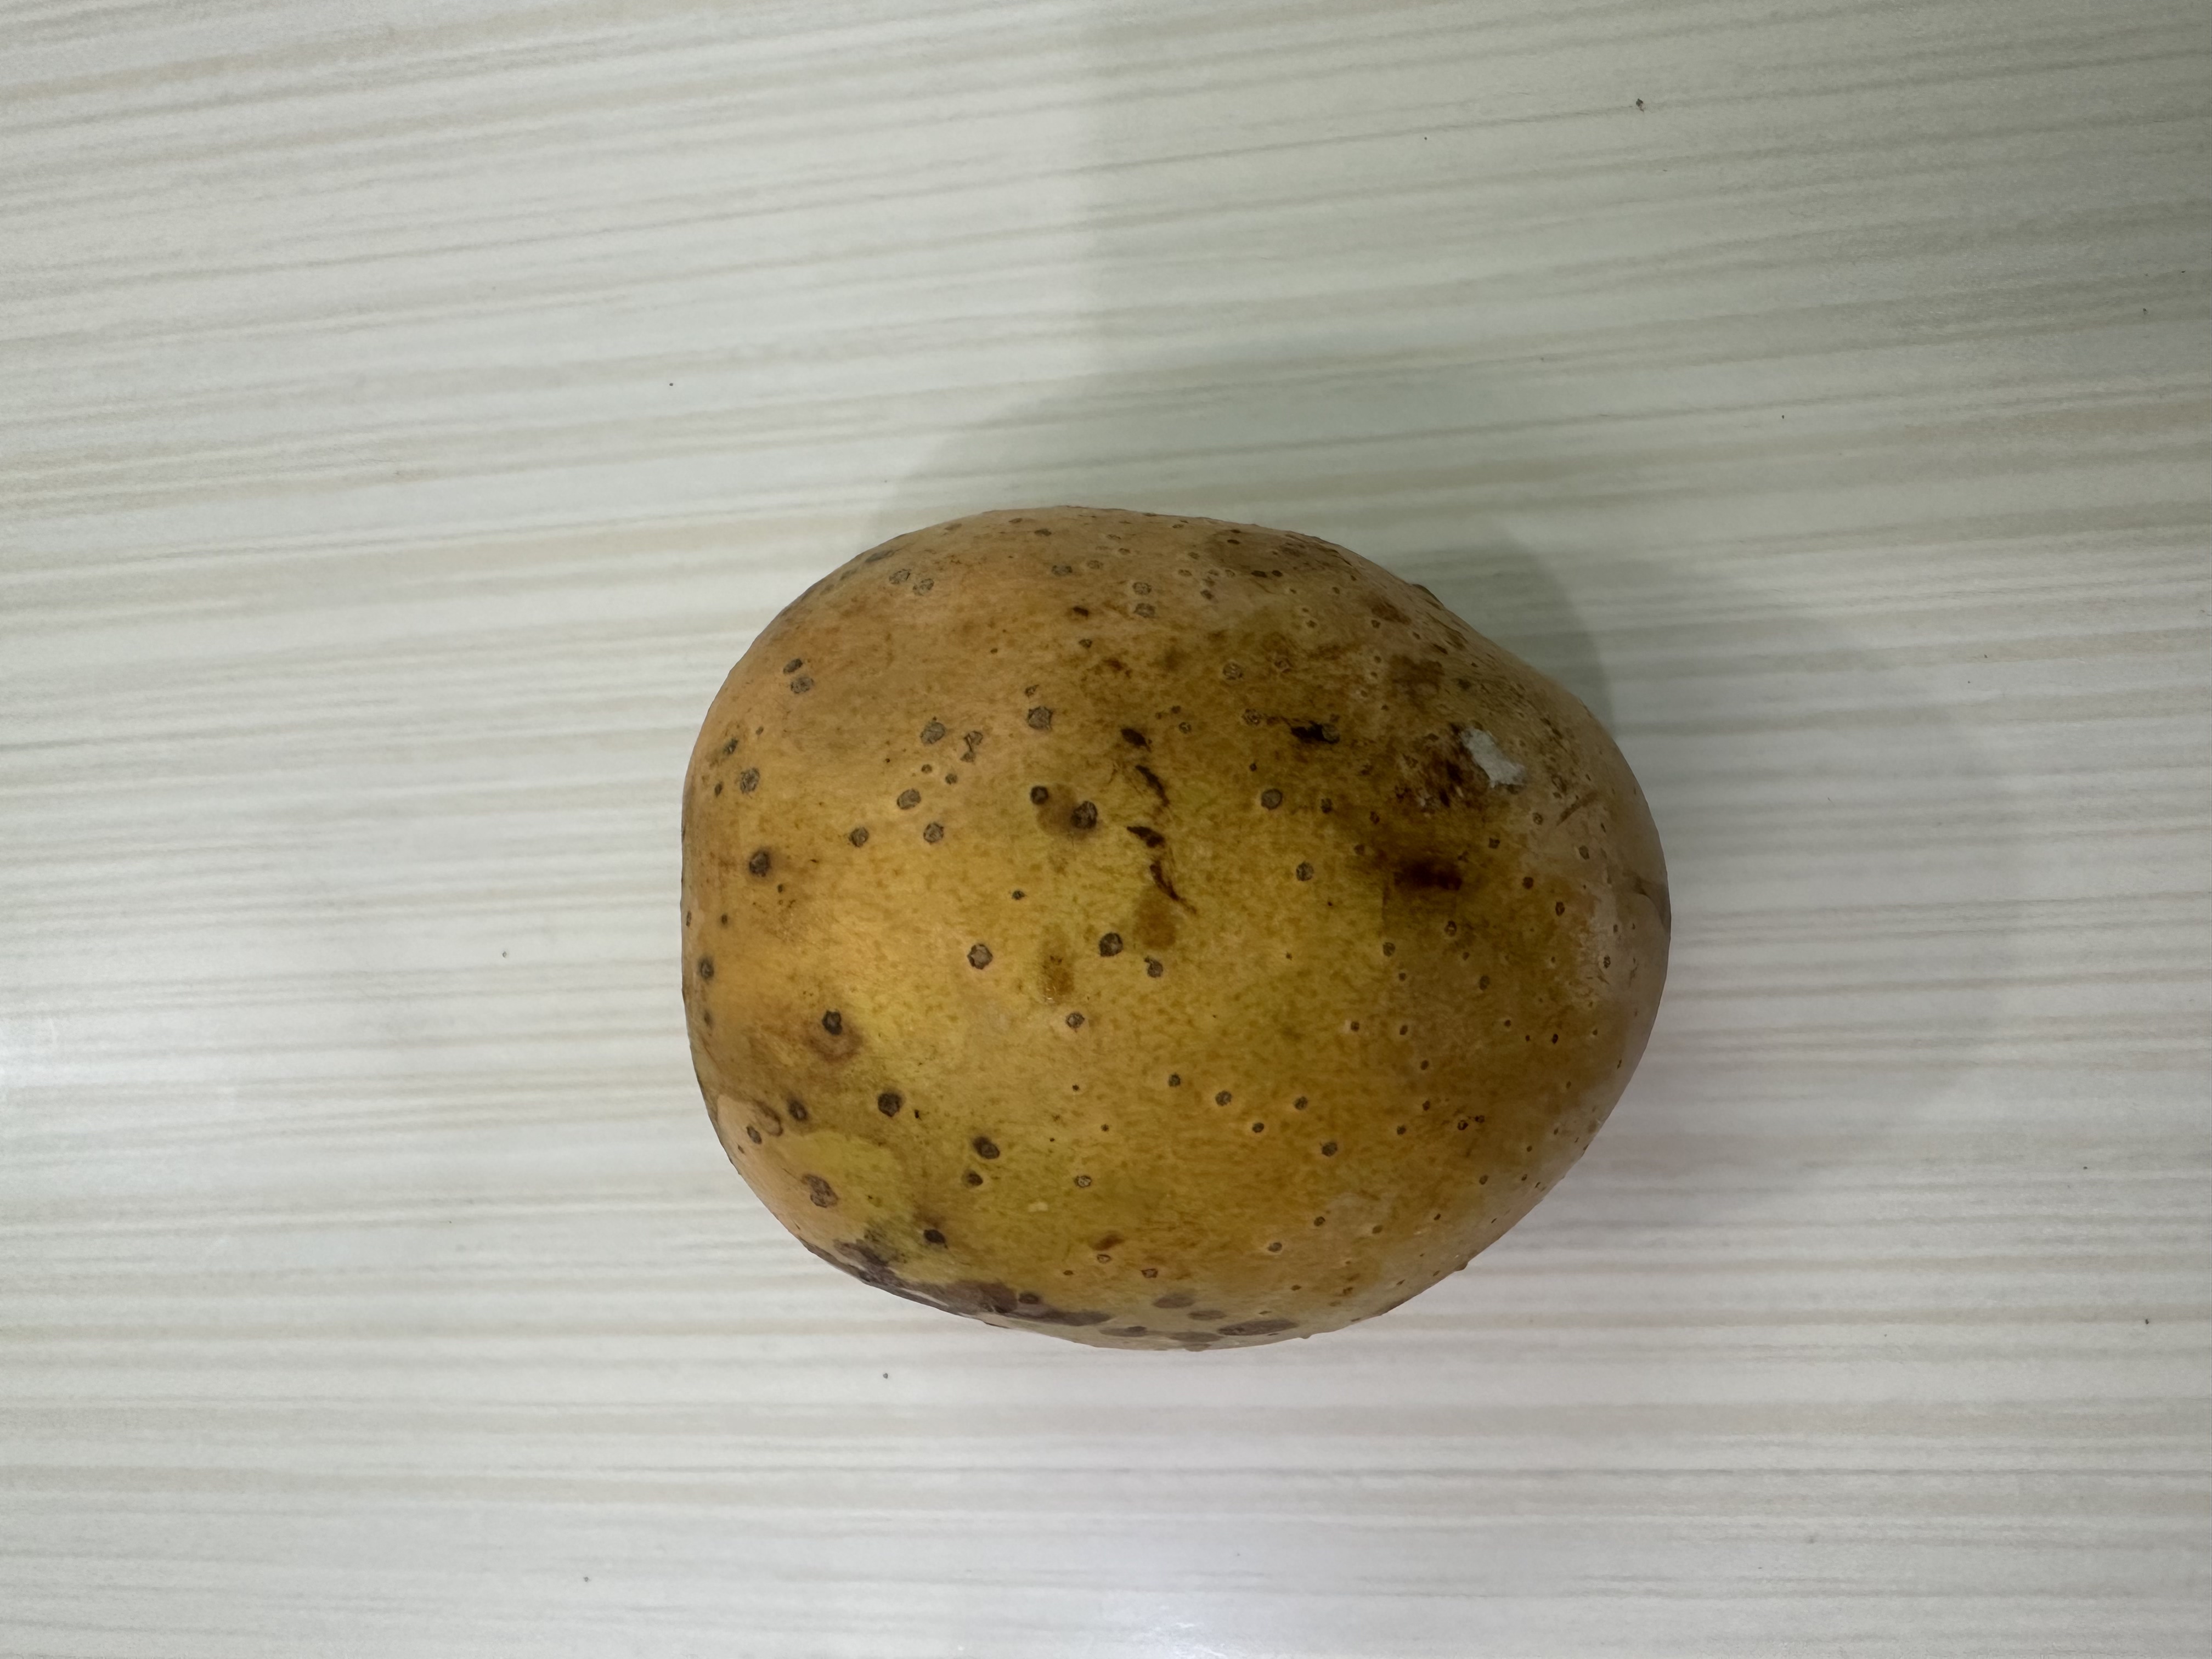
Mango variety: Langra